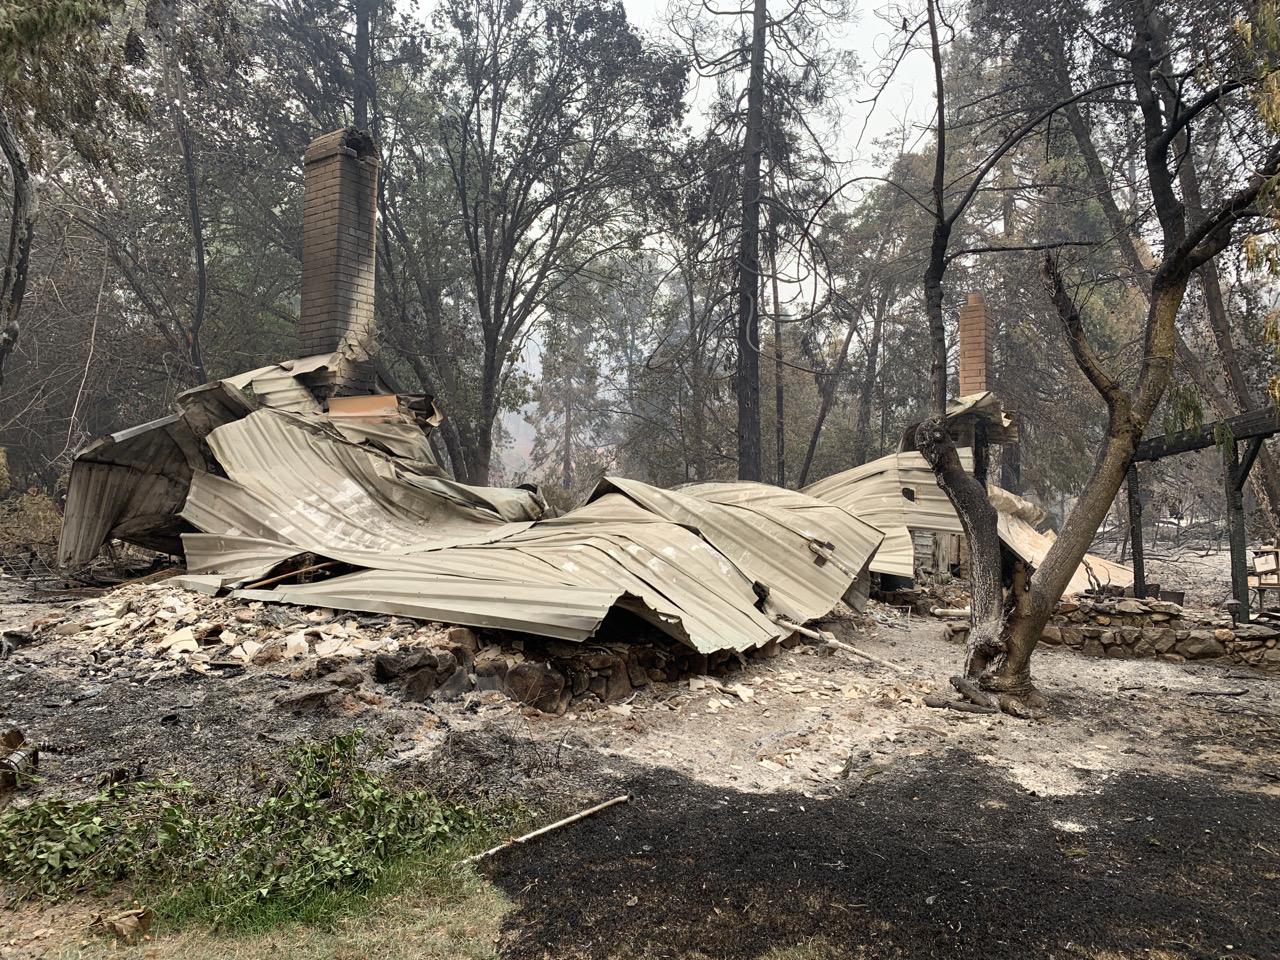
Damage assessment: destroyed